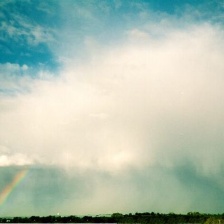
Cloud type: Cumulonimbus